Airline seat

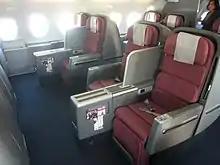
Qantas "Skybed" business class seat

Some business class cabins feature seats that recline to a sloped flat position. These "lie flat at an angle" seats allow for greater comfort than traditional recliner seats, but are less comfortable than fully horizontal flat bed seating.